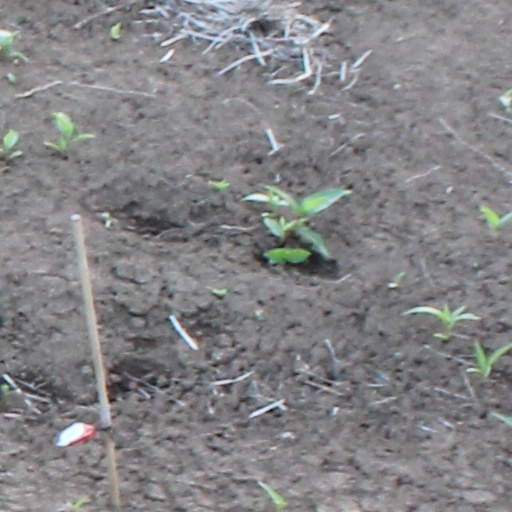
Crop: wheat